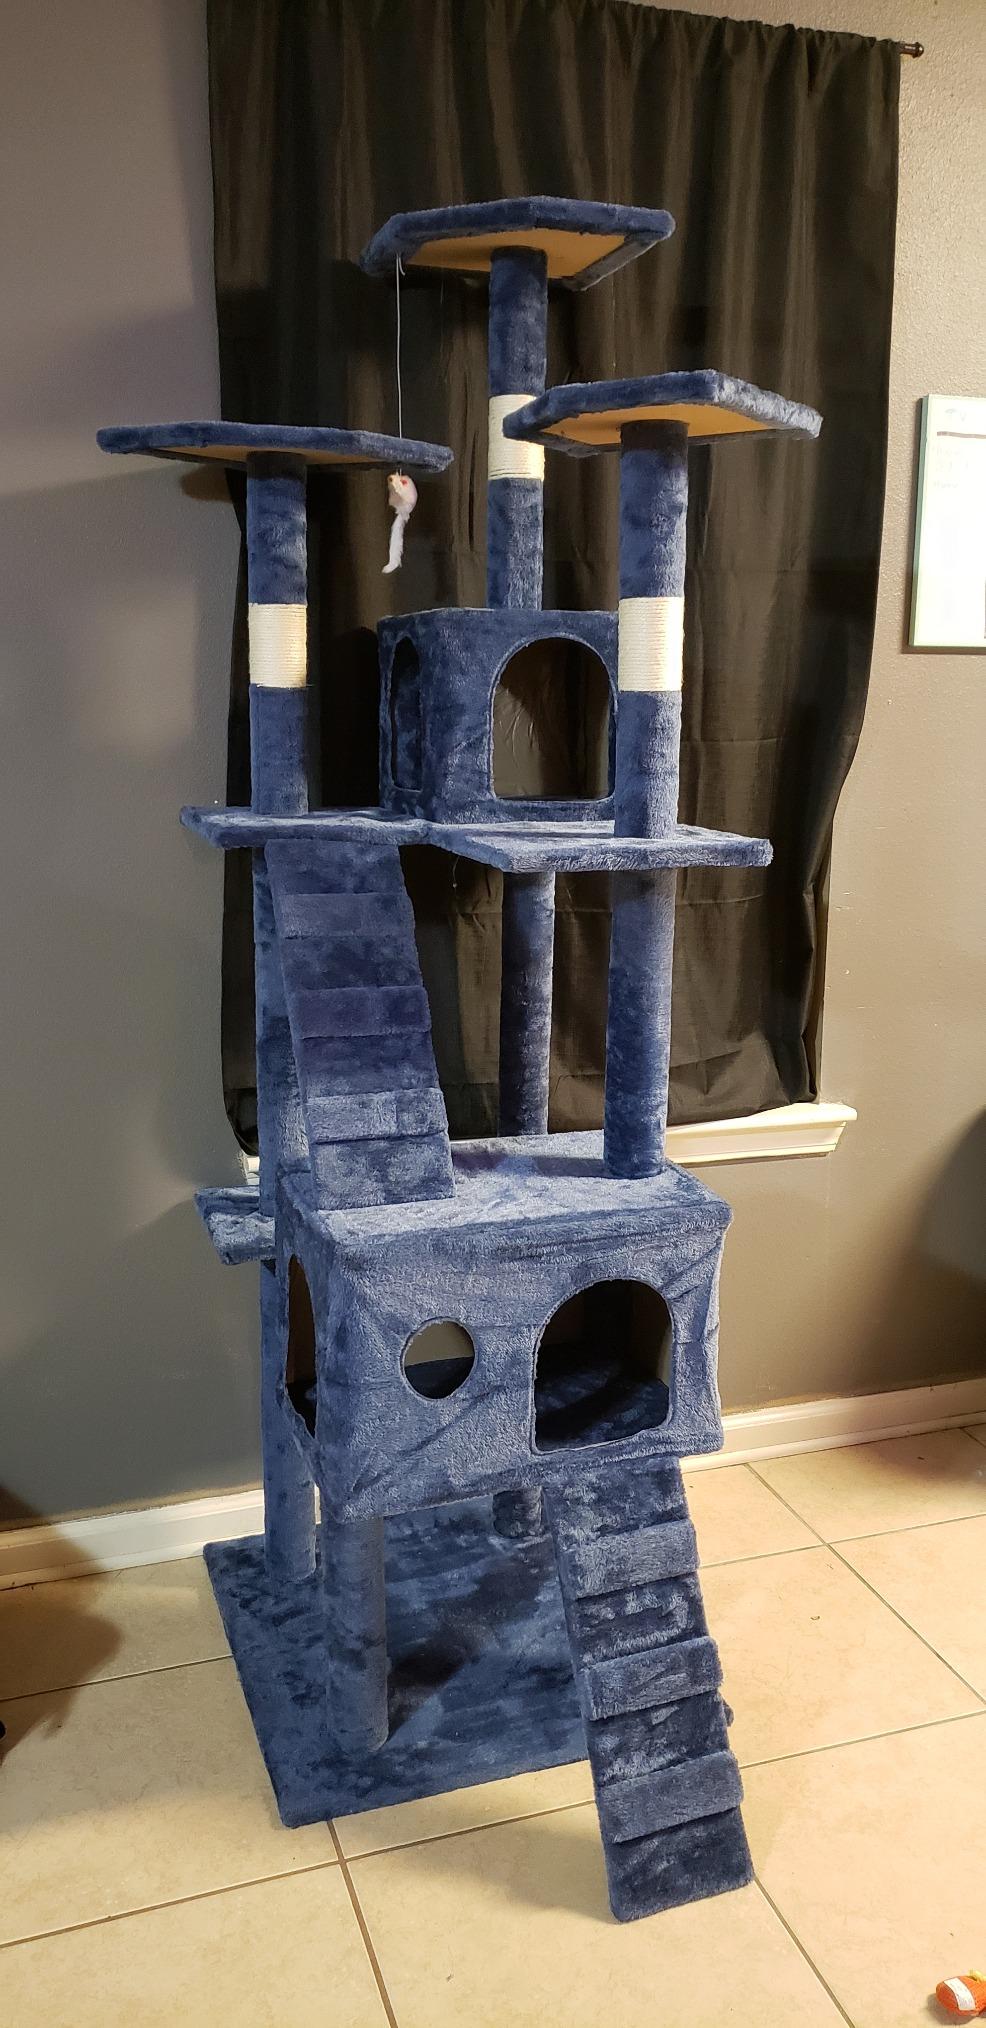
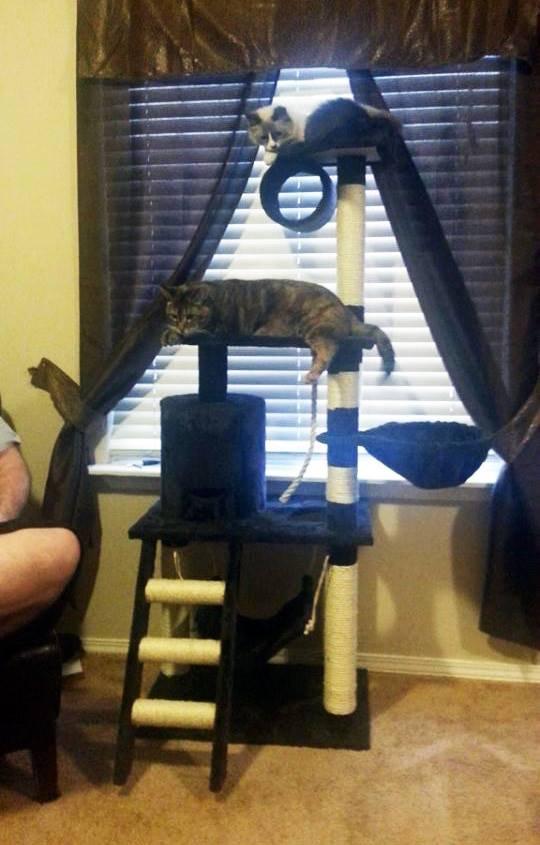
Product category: items_cat tree
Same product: no